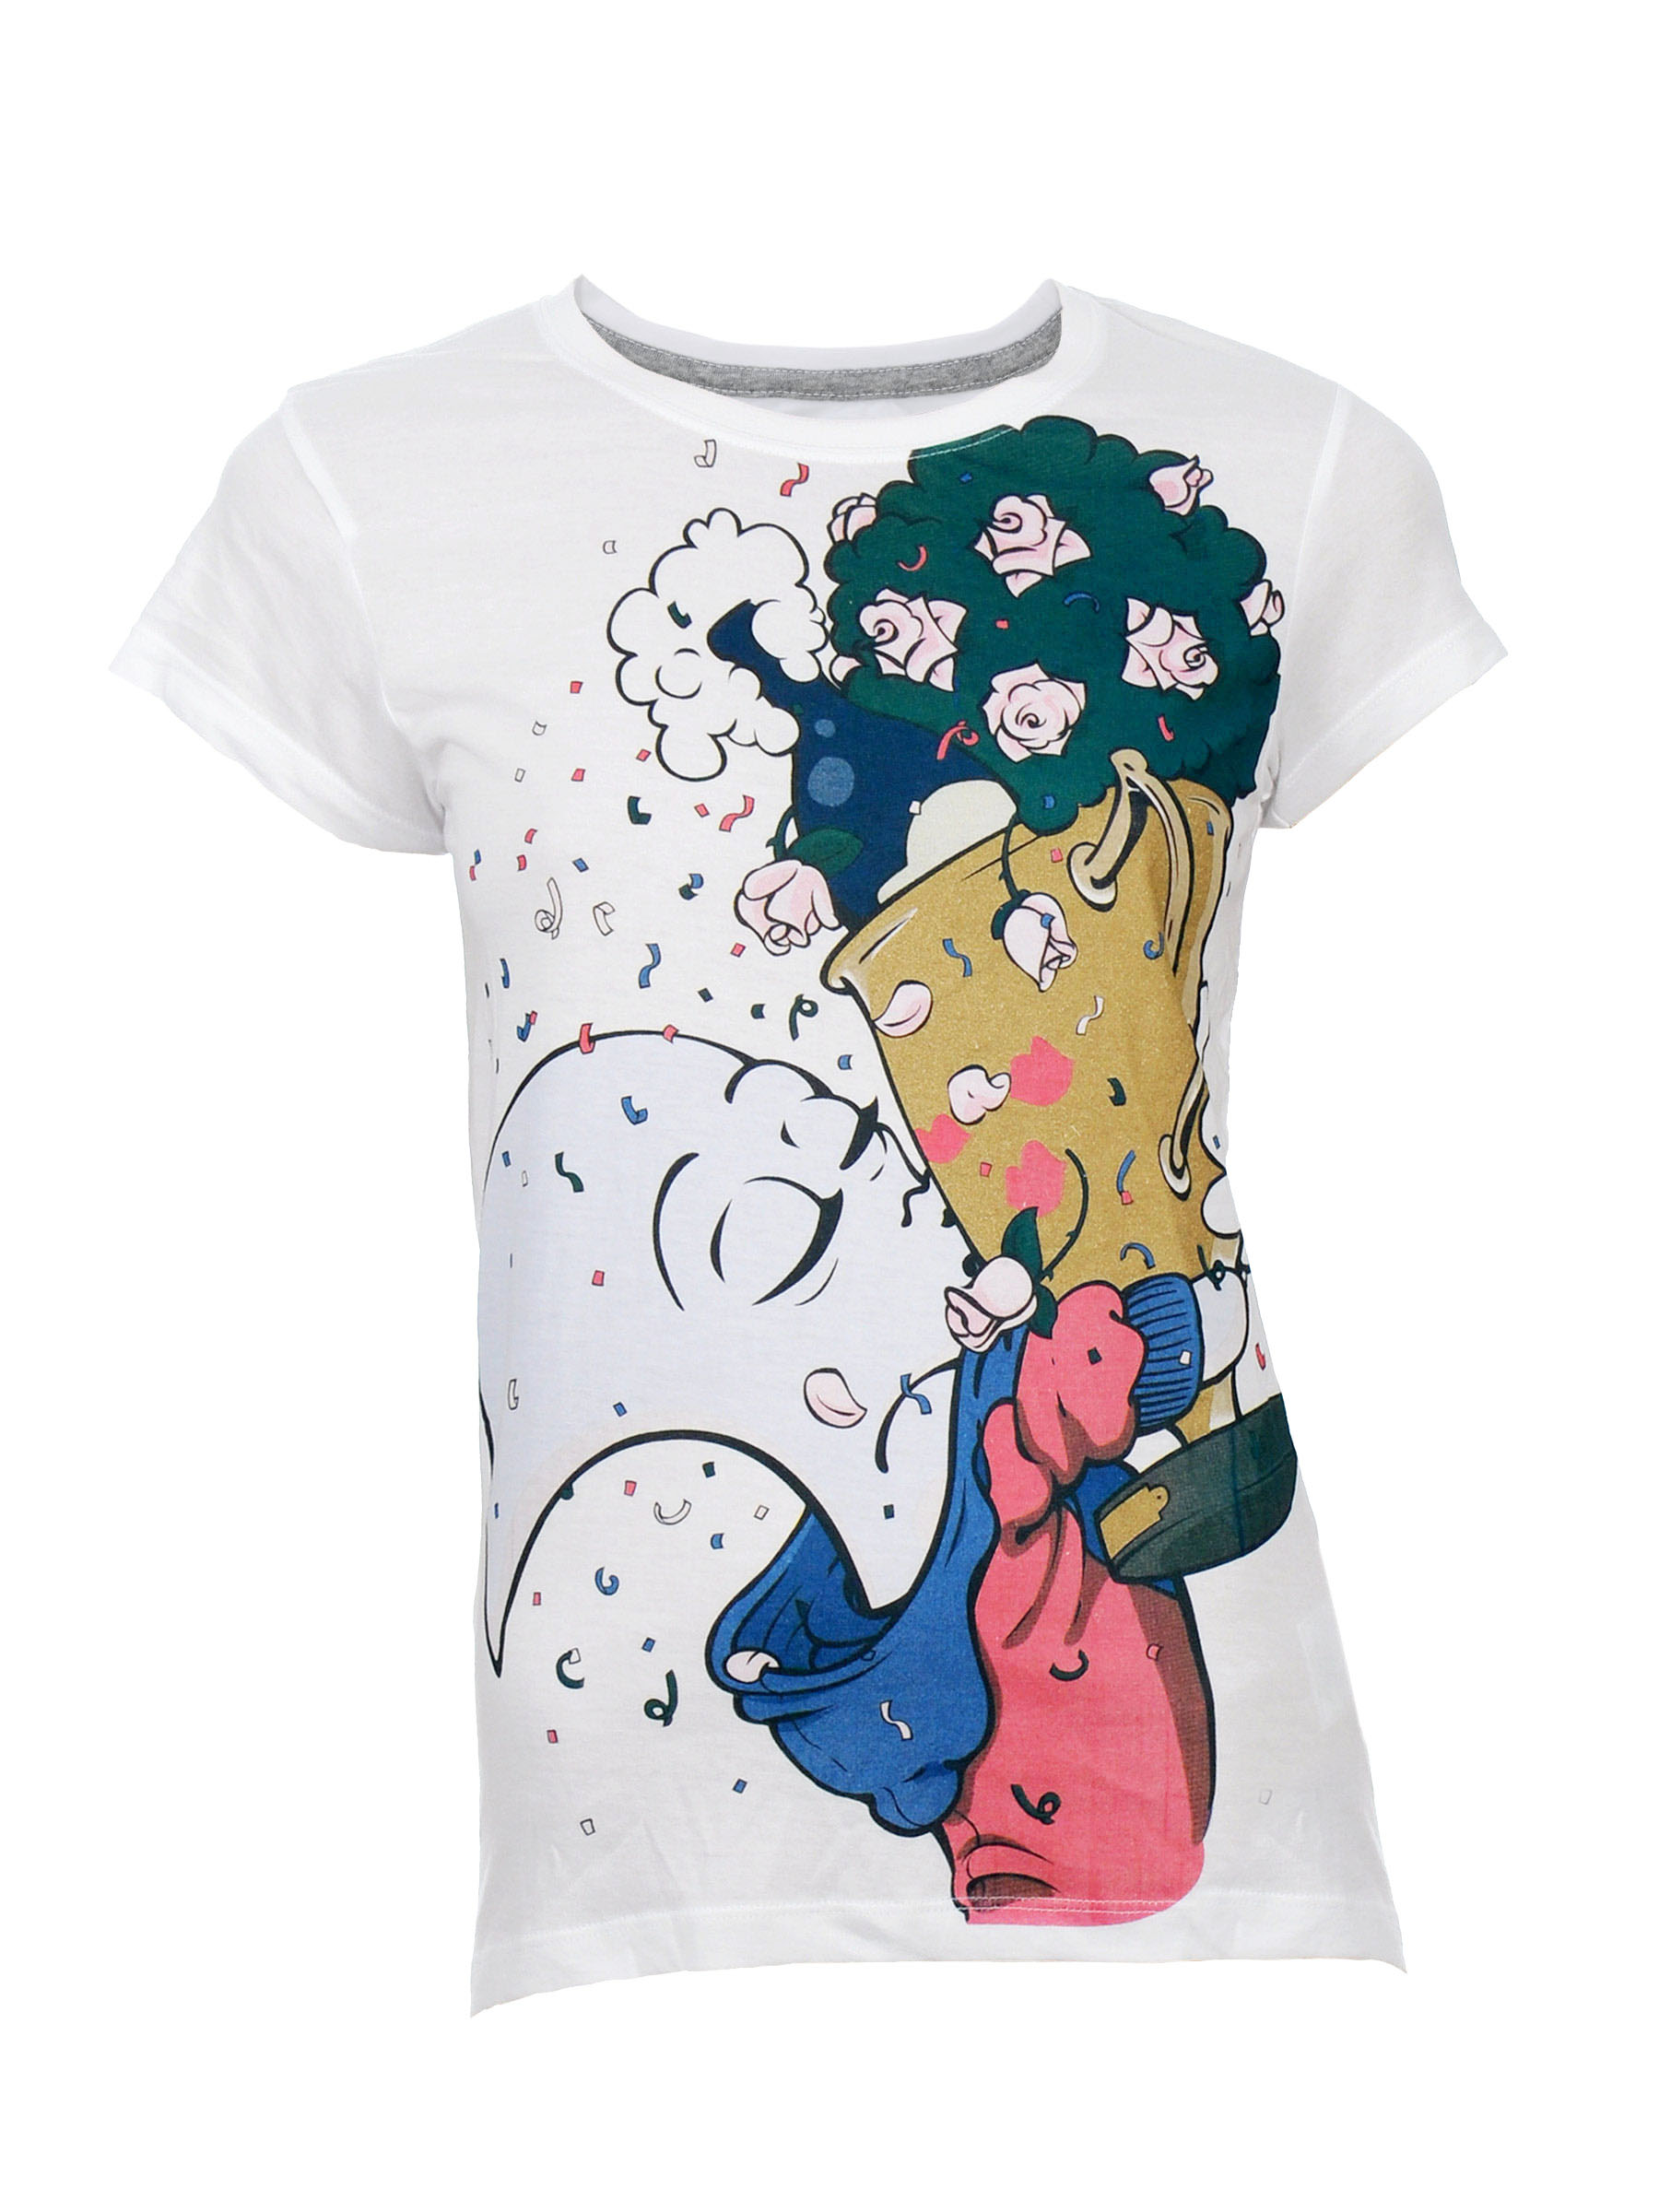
Nike Women As Trophy Swo White T-Shirts
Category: Apparel / Topwear / Tshirts
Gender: Women
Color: White
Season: Fall 2011
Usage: Sports